Buxton lime industry

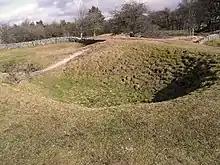
Remains of a lime kiln at Grin Low

Grin Low was the main location in Buxton for the early lime industry. It was an extensive area of limestone quarrying and was licensed for lime burning from 1662 by the 1st Duke of Devonshire. Demand for lime grew dramatically during the Industrial Revolution. There are widespread remains of over 100 large lime kilns, built of earth and rock, which date from the 17th–19th centuries. The land is also covered in spoil heaps of waste material. Coal came from local collieries at Axe Edge and Goyts Moss. In 1820 the 6th Duke of Devonshire commissioned the 'Grin Plantation' (now the wooded Buxton Country Park) to shield the scarred lime-burning landscape from visitors to the spa town of Buxton. In the 1850s lime production at Grin Low moved to a new large quarry on the south side of the hill (which was operated until its closure in 1952). In 1890 Grin Low produced 90,000 tonnes of lime.